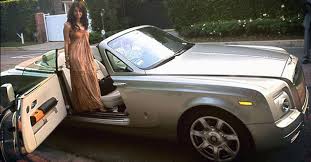
Vehicle type: Cars